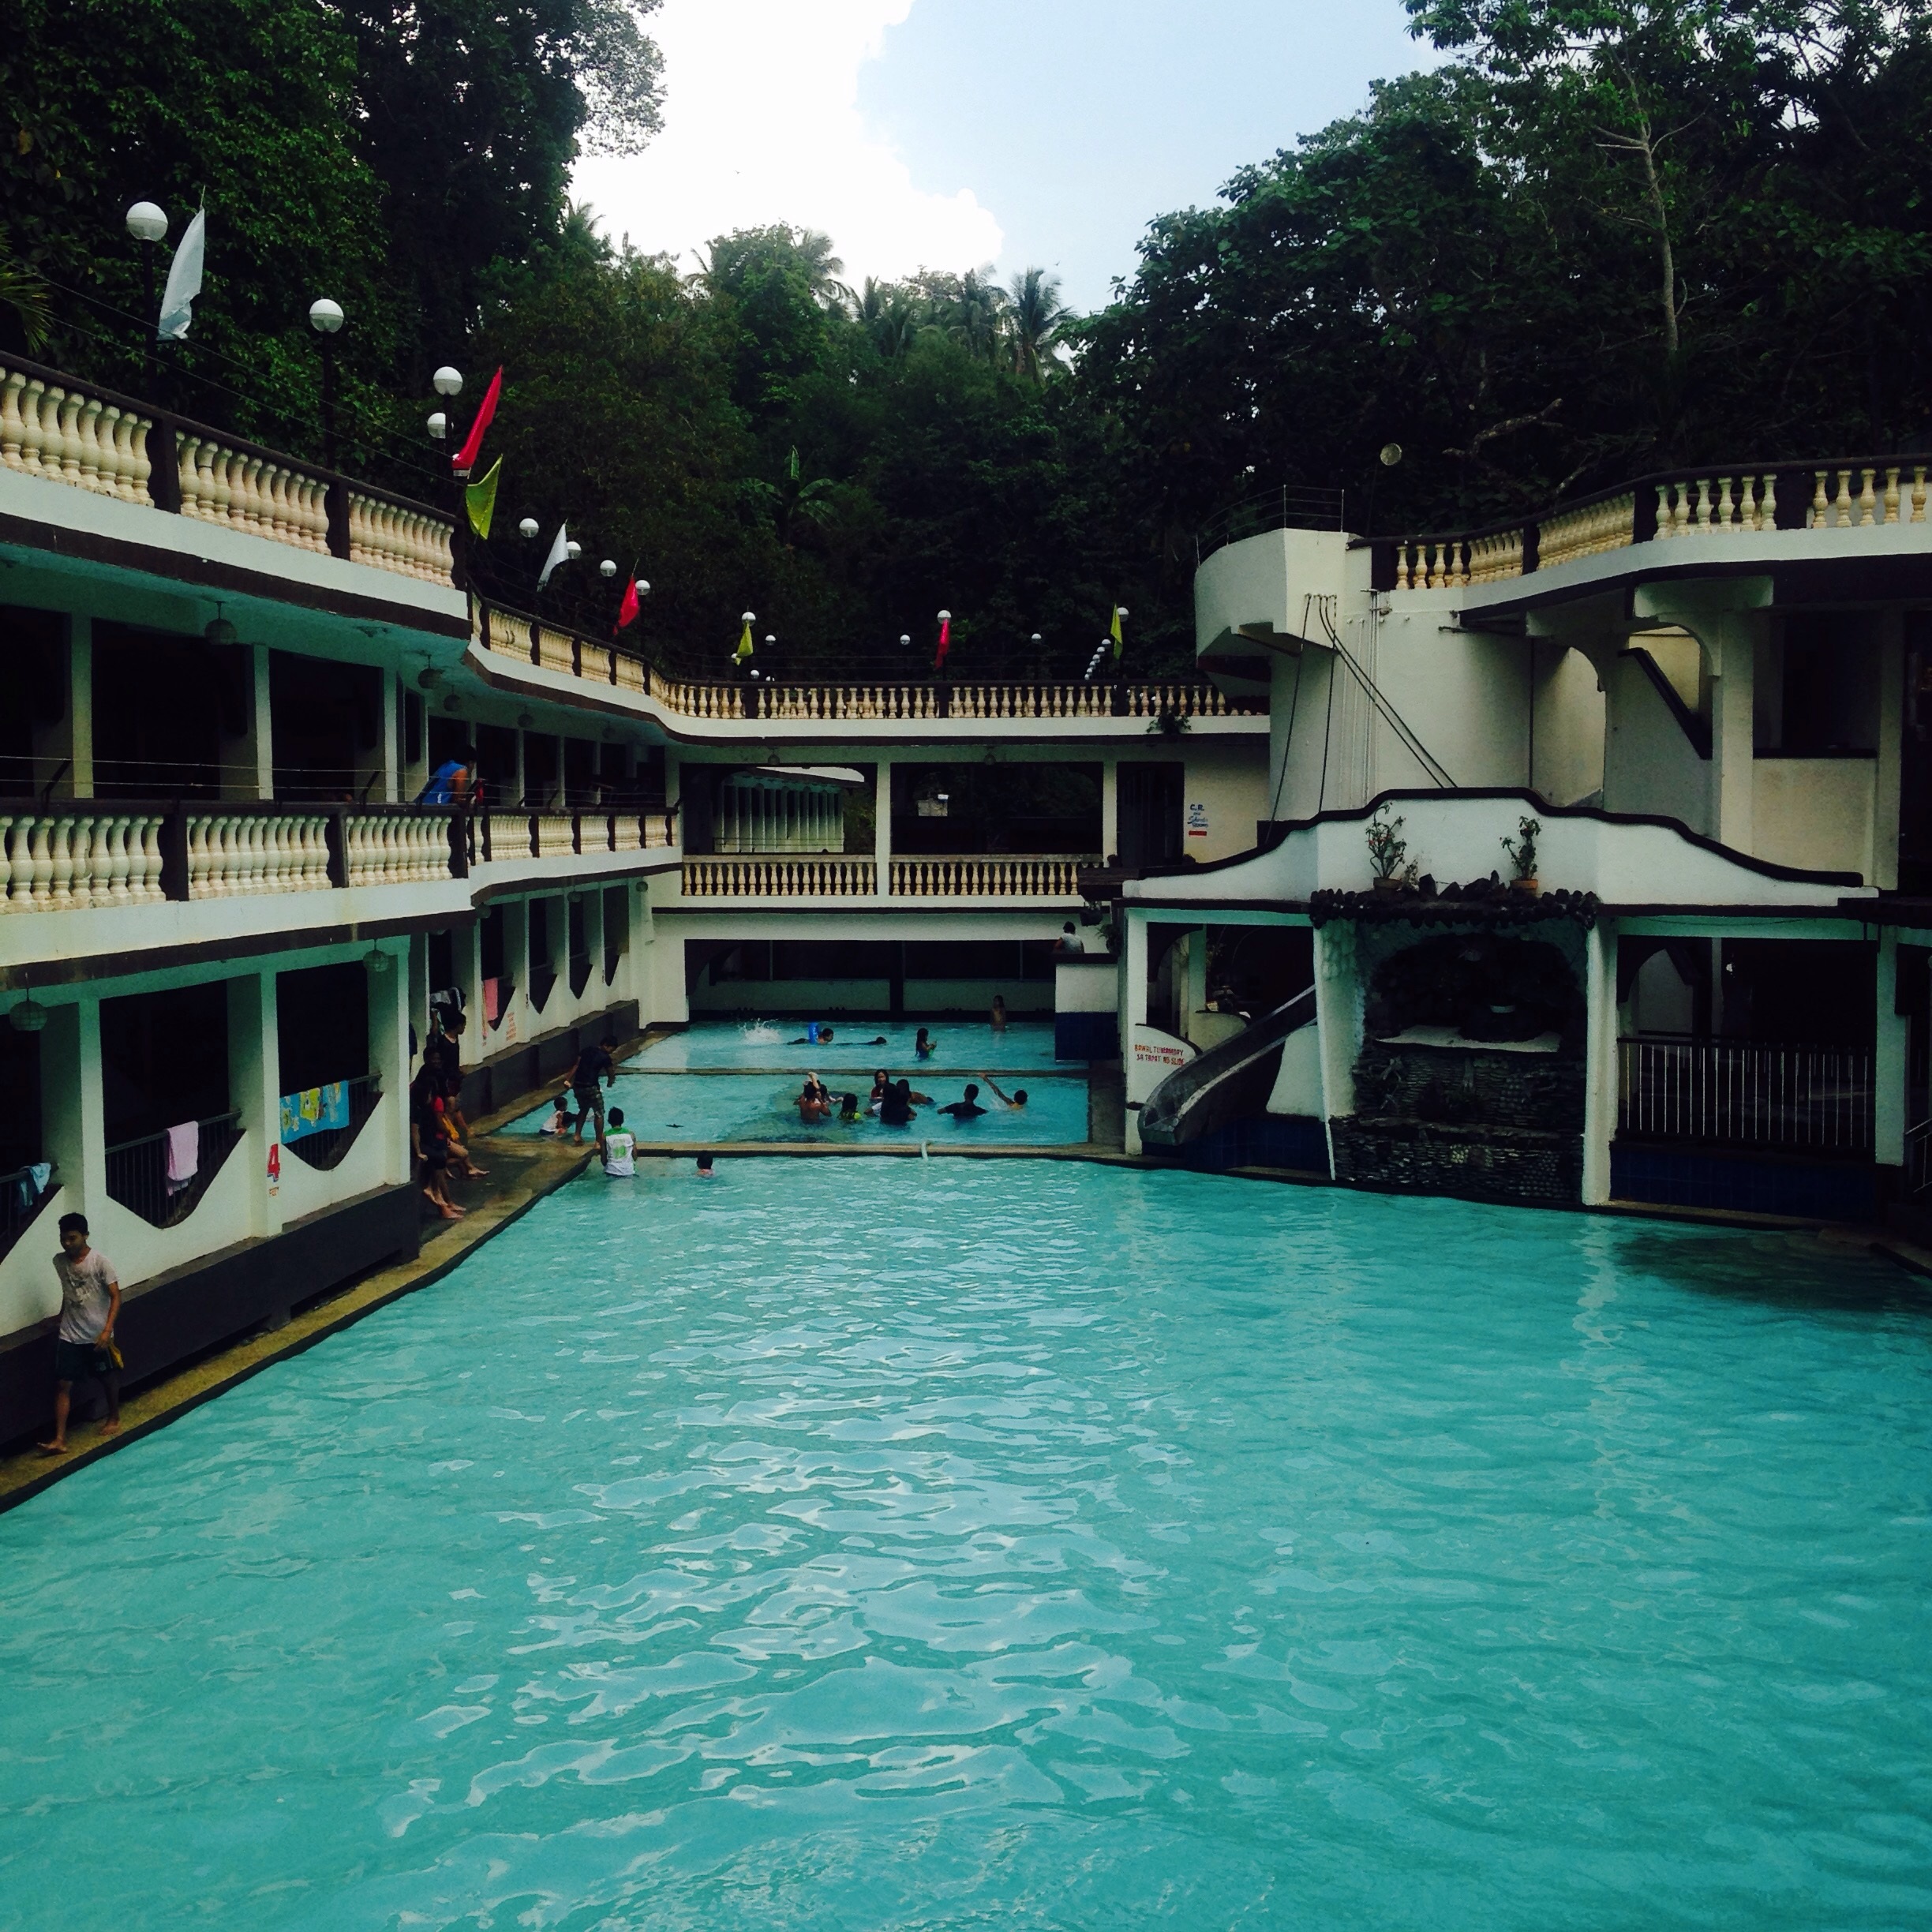
sun, villa, view, summer, vacation, travel, pool, relax, swimming pool, tropical, holiday, property, leisure, tour, luxury, resort, estate